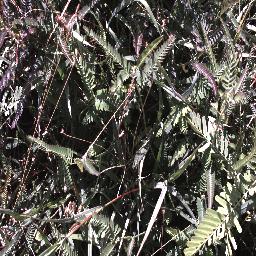
Label: negative